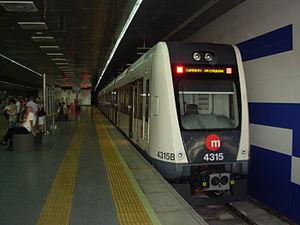
Metrovalencia est un système de transport en commun desservant la ville de Valence et son agglomération, en Espagne. Il a été créé en l'année 1988 en réunissant plusieurs lignes de banlieue par une section en tunnel construite à cet effet. Le Réseau est géré par Ferrocarrils de la Generalitat Valenciana une société gérée par le gouvernement régional valencien. Il a subi en 2006 l'un des pires accidents de métros européens, qui fit 43 morts.